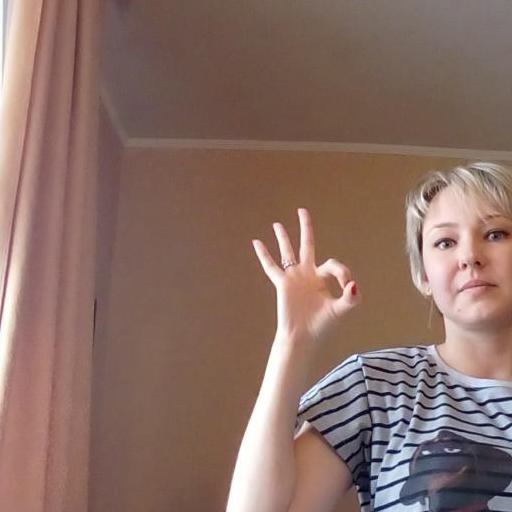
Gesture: ok